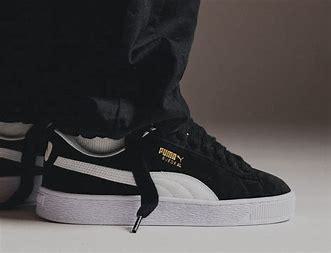
Brand: Puma
Model: Suede XL